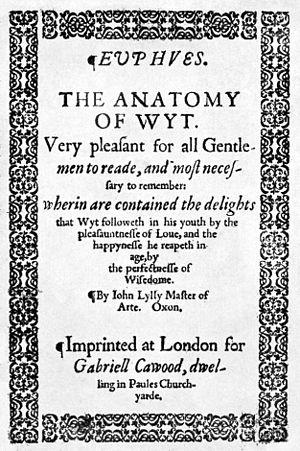
John Lyly est un écrivain et dramaturge anglais, devenu favori de la Cour. Il est le créateur d'un style, l'euphuisme, qui se rapproche du style précieux français.